Tom Cavanagh

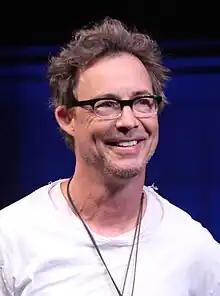
Cavanagh in 2023

Thomas Cavanagh (born October 26, 1963) is a Canadian actor. He is known for a variety of roles on American television, including starring roles in "Ed" (2000–2004), "Love Monkey" (2006) and "Trust Me" (2009), and recurring roles on "Providence" and "Scrubs". From 2014 to 2023, he portrayed Harrison Wells and Eobard Thawne / Reverse-Flash on The CW television series "The Flash"; Cavanagh also directed several episodes of "The Flash". In 2023, he became the host of "Hey Yahoo!" on GSN.